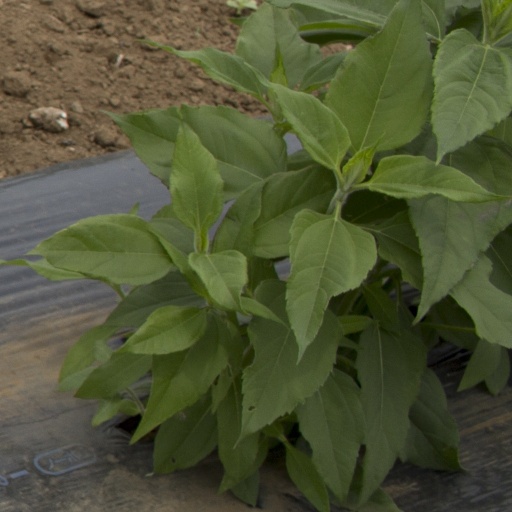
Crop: Jerusalem artichoke